McLaren F1 GTR

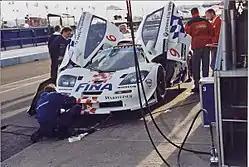
The BMW Motorsport entry during the 1997 FIA GT Donington 4 Hours race

Showing control of the BPR series early in 1996, McLaren now saw that their car was lacking against the likes of the new Porsche 911 GT1 in the all new FIA GT Championship. At the same time, McLaren was aware of the arrival of the new Mercedes-Benz CLK GTR, Lotus Elise GT1, and Panoz Esperante GTR-1, all purpose-built racing cars that bore little relation to road legal cars like the McLaren F1. The new F1 GTR "Long Tail" cars were therefore developed, and with increased assistance from BMW Motorsport, McLaren continued into the 1997 season. Major teams included the BMW Motorsport-backed Schnitzer Motorsport, Team Davidoff, and Parabolica Motorsports. Privateers continued to campaign older 1995-spec and 1996-spec cars.